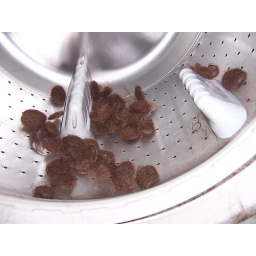
horse hair discs in washing machine